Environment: real
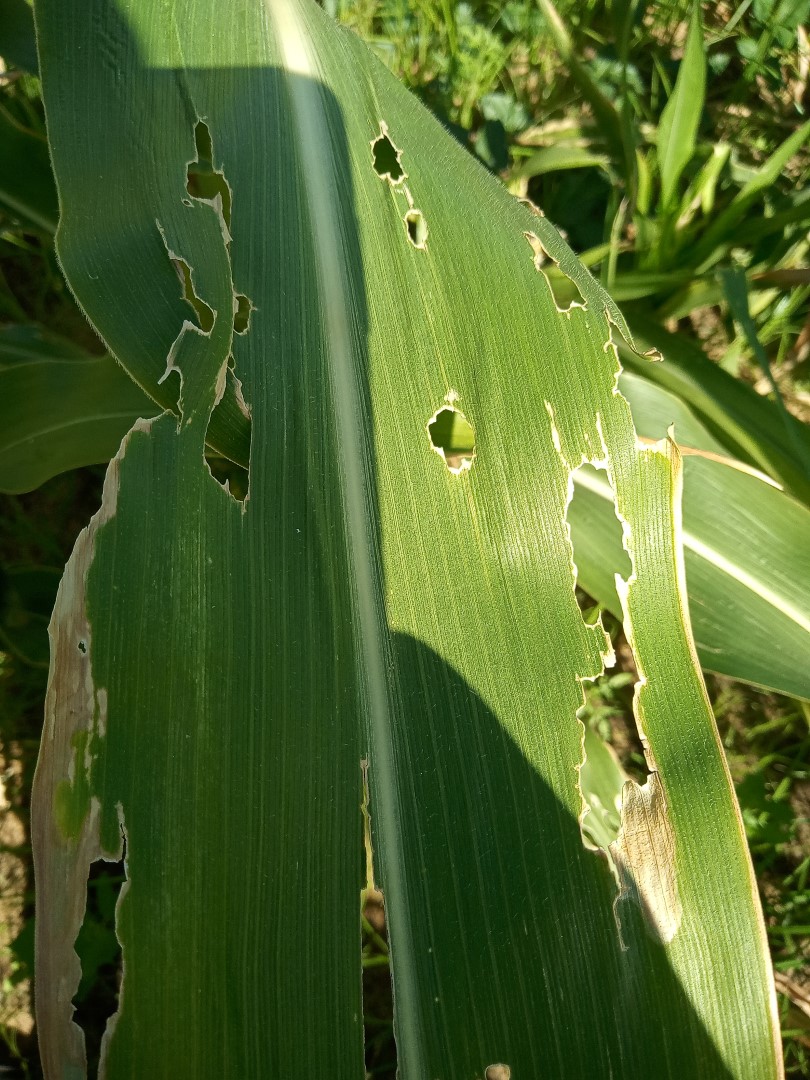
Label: fall_armyworm